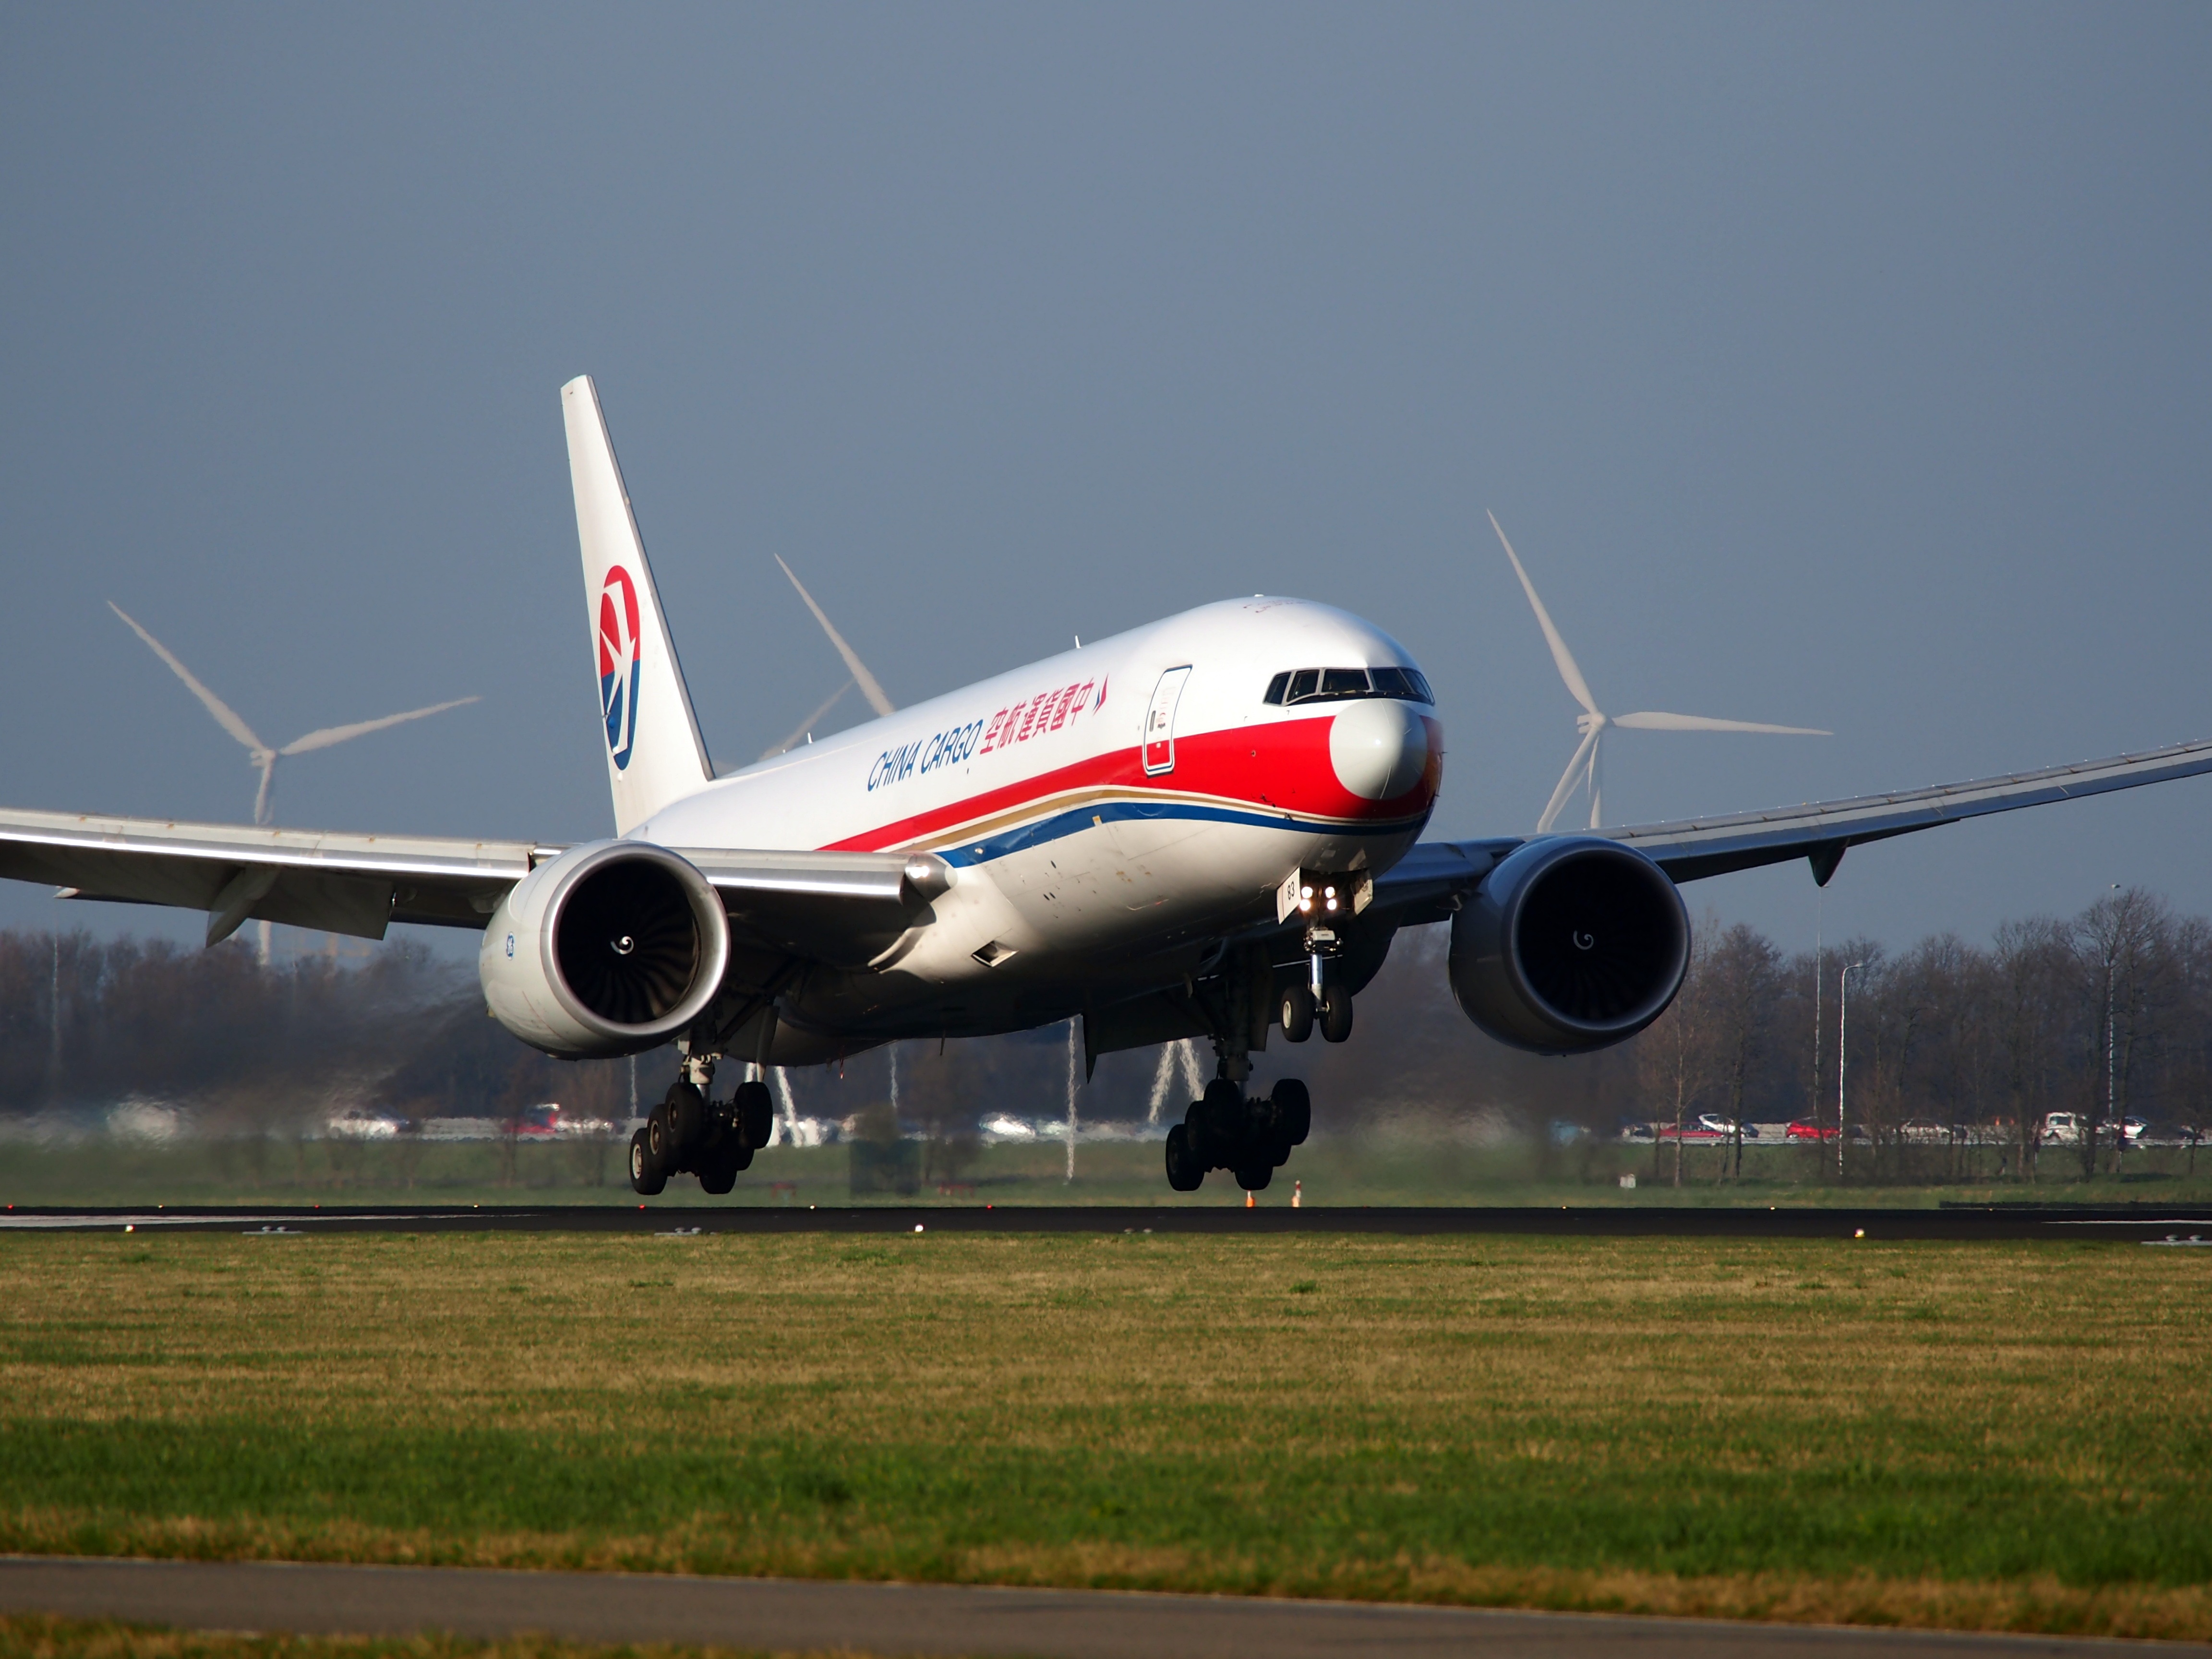
wing, airport, airplane, aircraft, jet, transportation, vehicle, airline, aviation, flight, airliner, airbus, landing, boeing, takeoff, jet aircraft, airbus a330, boeing 777, boeing 767, air travel, boeing 757, atmosphere of earth, wide body aircraft, narrow body aircraft, airbus a320 family, china cargo airlines